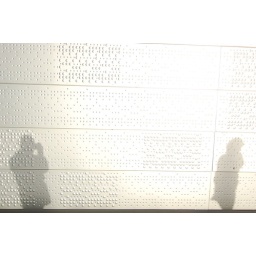
At the roof of the Opera house in Oslo